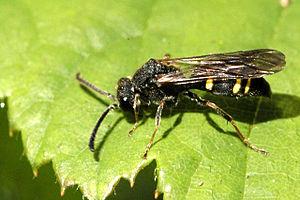
Nyssonini est une tribu d'insectes hyménoptères de la famille des crabronidés. Elle comprend les genres suivants :
Nysson spinosus est une espèce d'insectes hyménoptères de la famille des crabronidés, de la sous-famille des Bembicinae, du genre Nysson.
Nysson est un genre d'insectes hyménoptères de la famille des crabronidés.